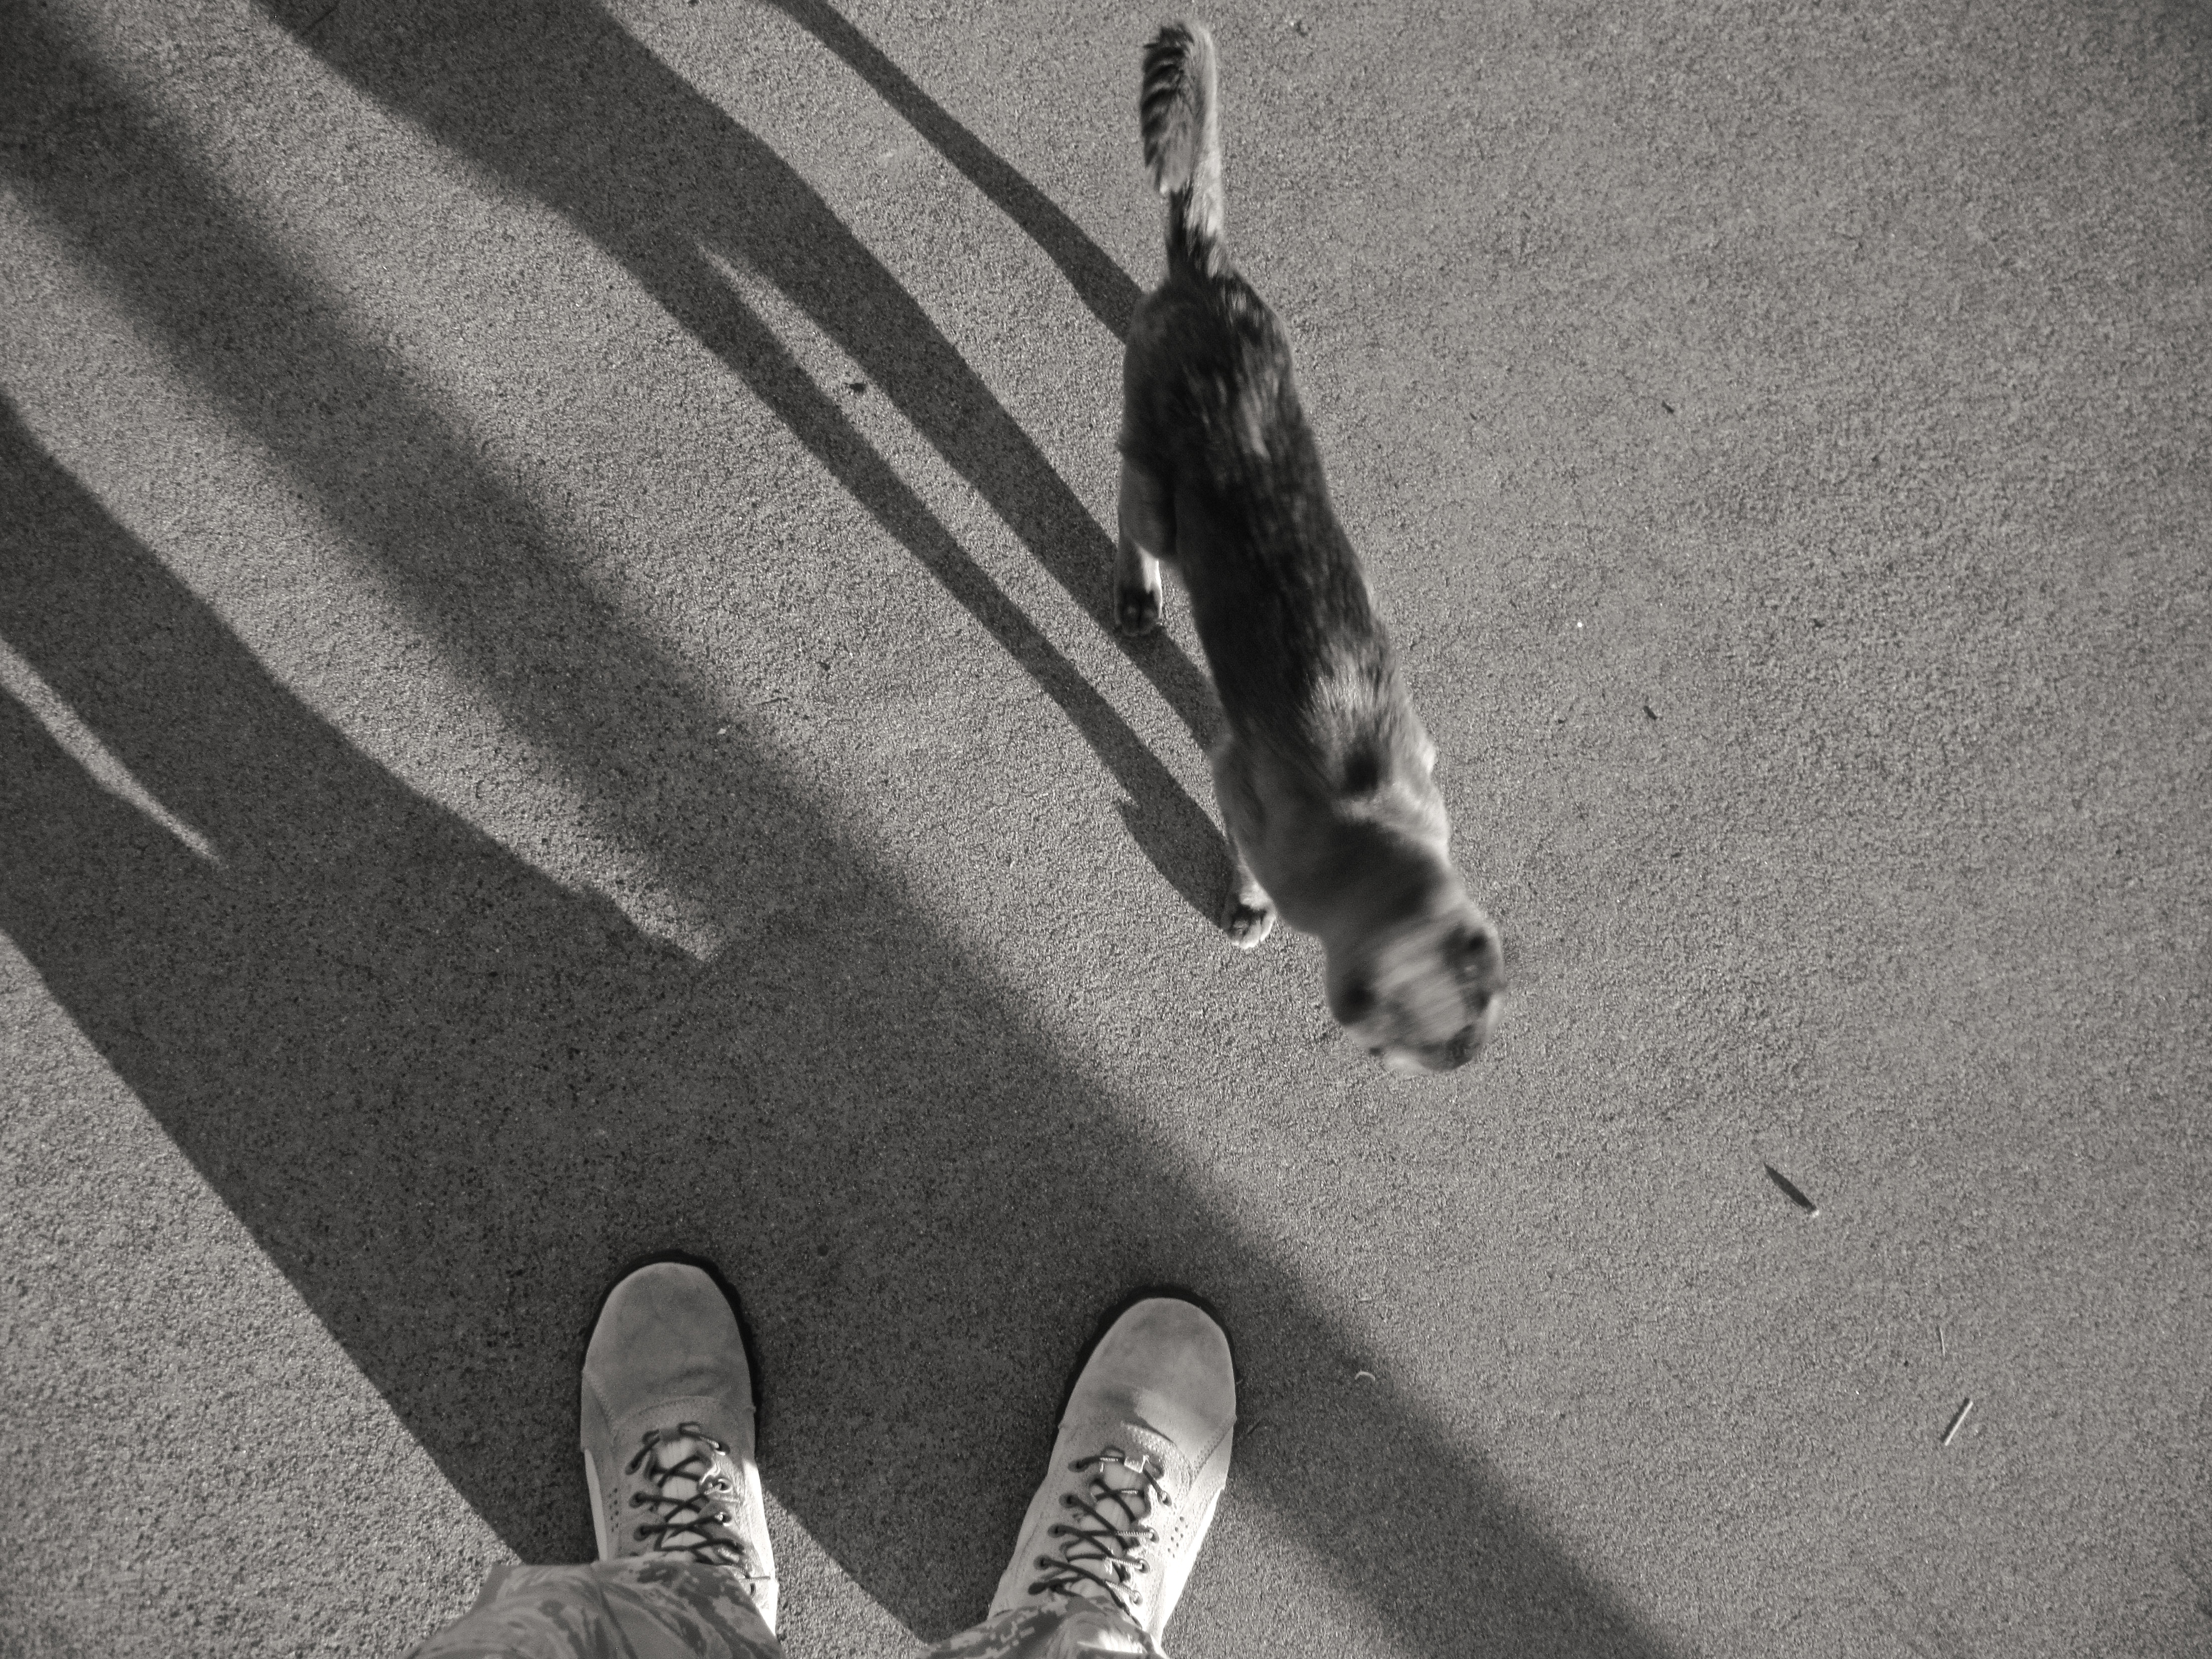
hand, wing, black and white, white, shadow, black, monochrome, 2015, shape, 365, 3652015imstillstanding, monochrome photography